Oakley Wood (Warwickshire)

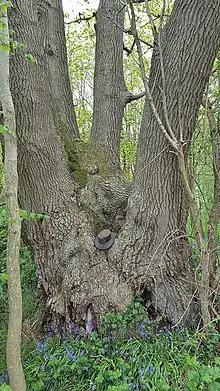
Veteran tree on boundary bank, Oakley Wood

The wood is surrounded by boundary banks, or woodbanks, most substantially in the northern parts. They are typical of medieval wood boundaries, with many veteran trees, mostly coppiced oak, growing on top of the banks. References in historic documents suggest that the banks were created sometime in the 13th century. Lesser earthworks surround much of the rest of the wood to the south, which is believed was a separate wood called Moreton Close at the time of the original enclosure. There is also evidence of more modern earthworks in the form of drainage ditches.